Taksin

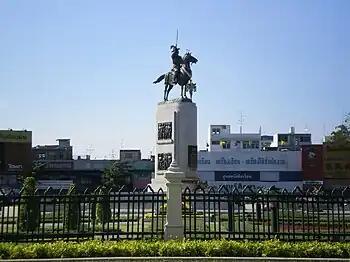
Statue of King Taksin the Great at Wongwian Yai

Thai historians indicate that the strain on him took its toll, and the king started to become a religious fanatic. In 1781 Taksin showed increasing signs of mental trouble. He believed himself to be a future Buddha, expecting to change the color of his blood from red to white. As he started practicing meditation, he even gave lectures to the monks. More seriously, he was provoking schism in Siamese Buddhism by requiring that the monkhood should recognize him as a sotāpanna or "stream-winner"—a person who has embarked on the first of the four stages of enlightenment. Monks who refused to bow to Taksin and worship him as god were demoted in status, and hundreds who refused to worship him as such were flogged and sentenced to menial labor.